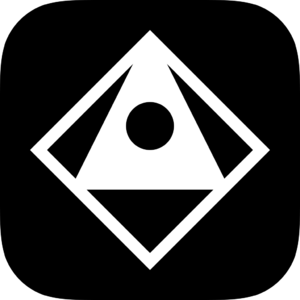
TouchTone est un jeu vidéo de puzzle développé et édité par Mikengreg, sorti en 2015 sur iOS.